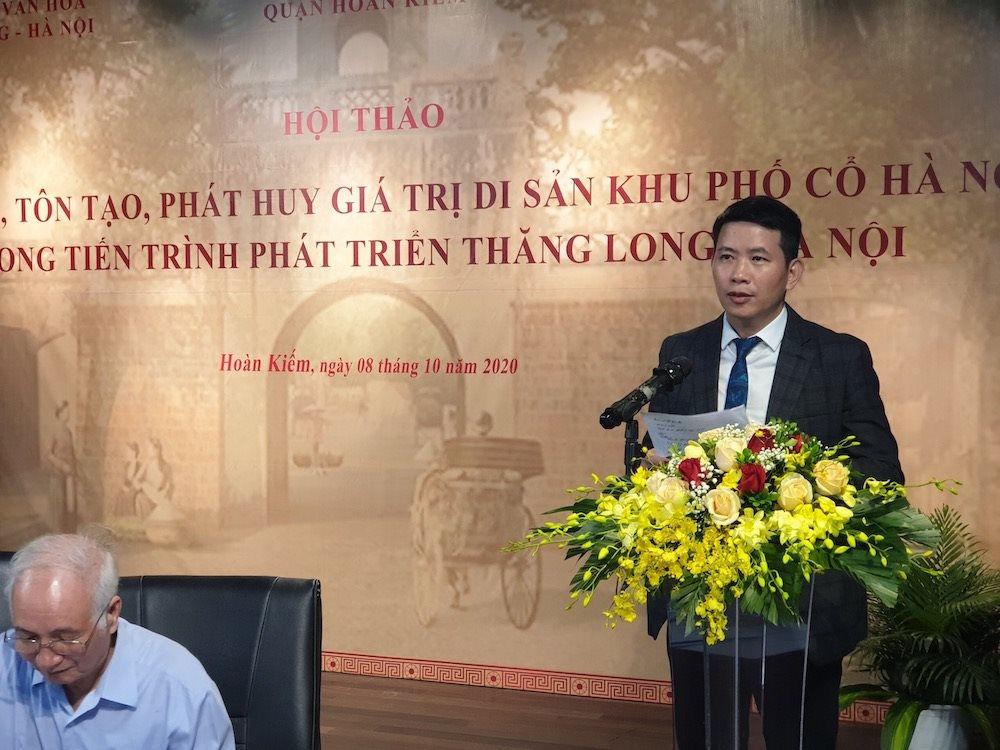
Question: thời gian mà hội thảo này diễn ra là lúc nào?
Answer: ngày 08 tháng 10 năm 2020